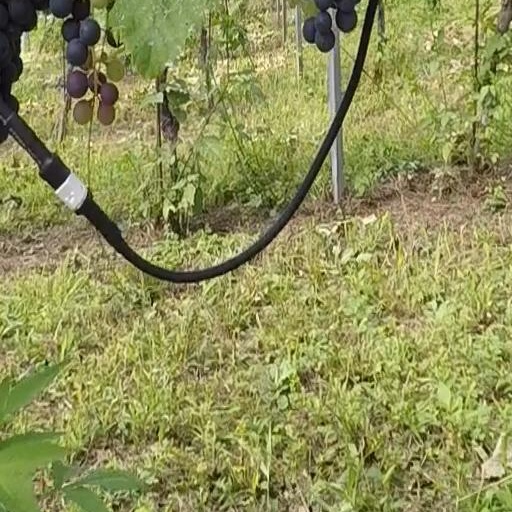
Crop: grape